Scillonian (1955)

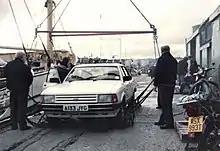
MV Syllingar in Kirkwall, 5 August 1985

P & A Campbell renamed her Devonia and she joined the "Balmoral", offering coastal cruises around the South Coast. In her first season "Devonia" deputised for "Balmoral" on the Bristol Channel, and ran on the Thames. P&A Campbell hoped to use her freight capacity to serve Lundy, work eventually taken over by the "Oldenburg". Over the winter of 1977/1978, "Devonia" was chartered for oil rig ferry work at Loch Kishorn, before returning to the Bristol Channel. P & A Campbell ceased operations in 1980, after which the ship was acquired by Torbay Seaways and renamed Devoniun in 1982. She operated trips to the Channel Islands and local excursions from Torquay. In 1984 she was sold to Norse Atlantic Ferries, and renamed Syllingar after arriving in the Orkney Islands in November 1984. She made up to two return trips each week between Kirkwall, Westray and Scalloway, plus additional cruises to Foula and Fair Isle. Financial problems forced the service to cease in August 1985. Following her period as "Syllingar" the ship was renamed Remvi in 1986, and ran across the Adriatic for Hellenic Cruising Holidays until 1989. As Africa Queen she was operated by J.A.R. Atlantic Ocean Ltd of Belize from 1989 to 1997 and sailed off West Africa. The latter company renamed her the Princess Eliana in 1997 before her final sale in 1998 as Olga J to the Cypriot Greek ship-owner, John Christodoulo, who was director of Asterias Maritime, a company registered in Belize. The ship and her crew were finally abandoned by her owner in Bourgas, Bulgaria and she later sank there in 2004.